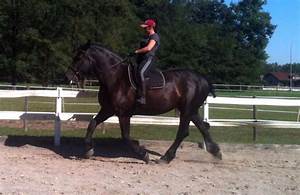
Label: horse